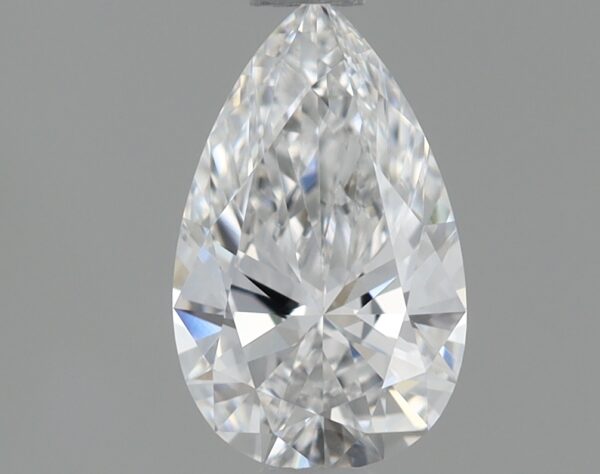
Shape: pear
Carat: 0.7
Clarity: VVS2
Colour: E
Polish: EX
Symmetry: EX
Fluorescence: NONE
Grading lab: IGI
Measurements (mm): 8.08 x 4.97 x 2.98